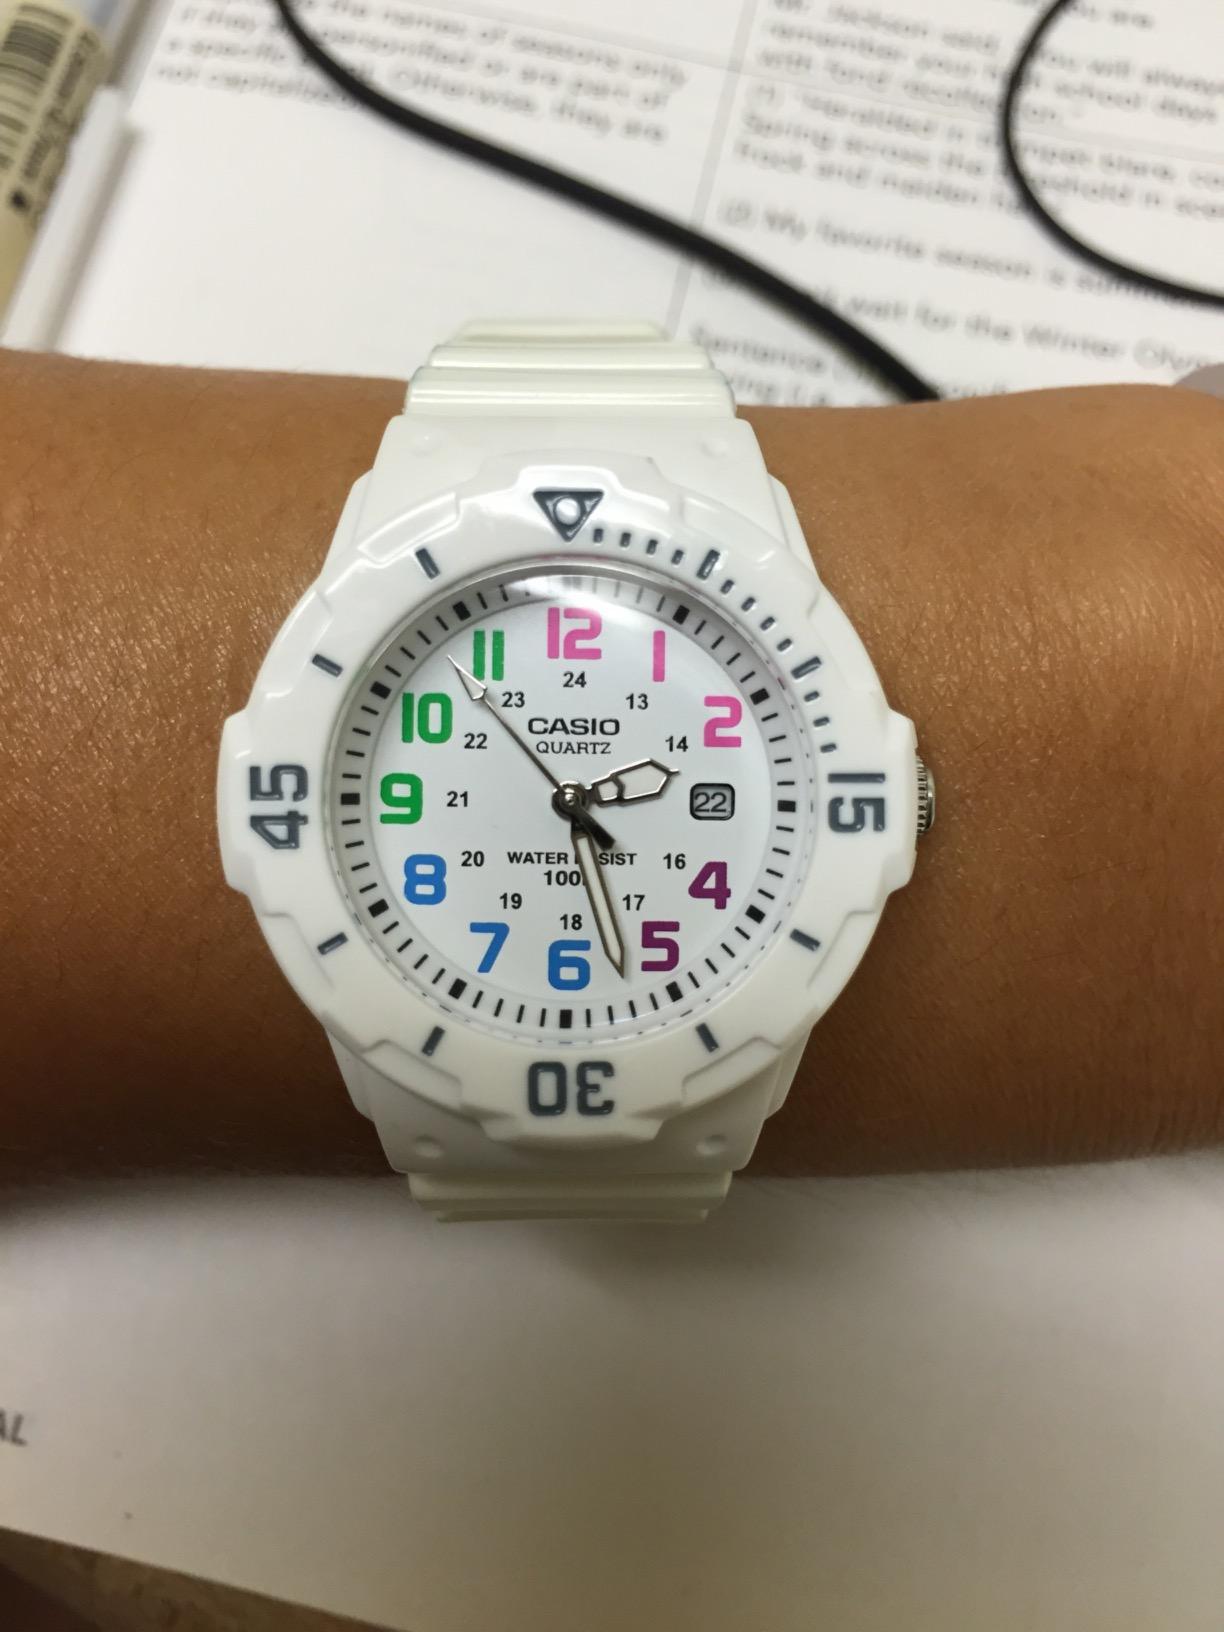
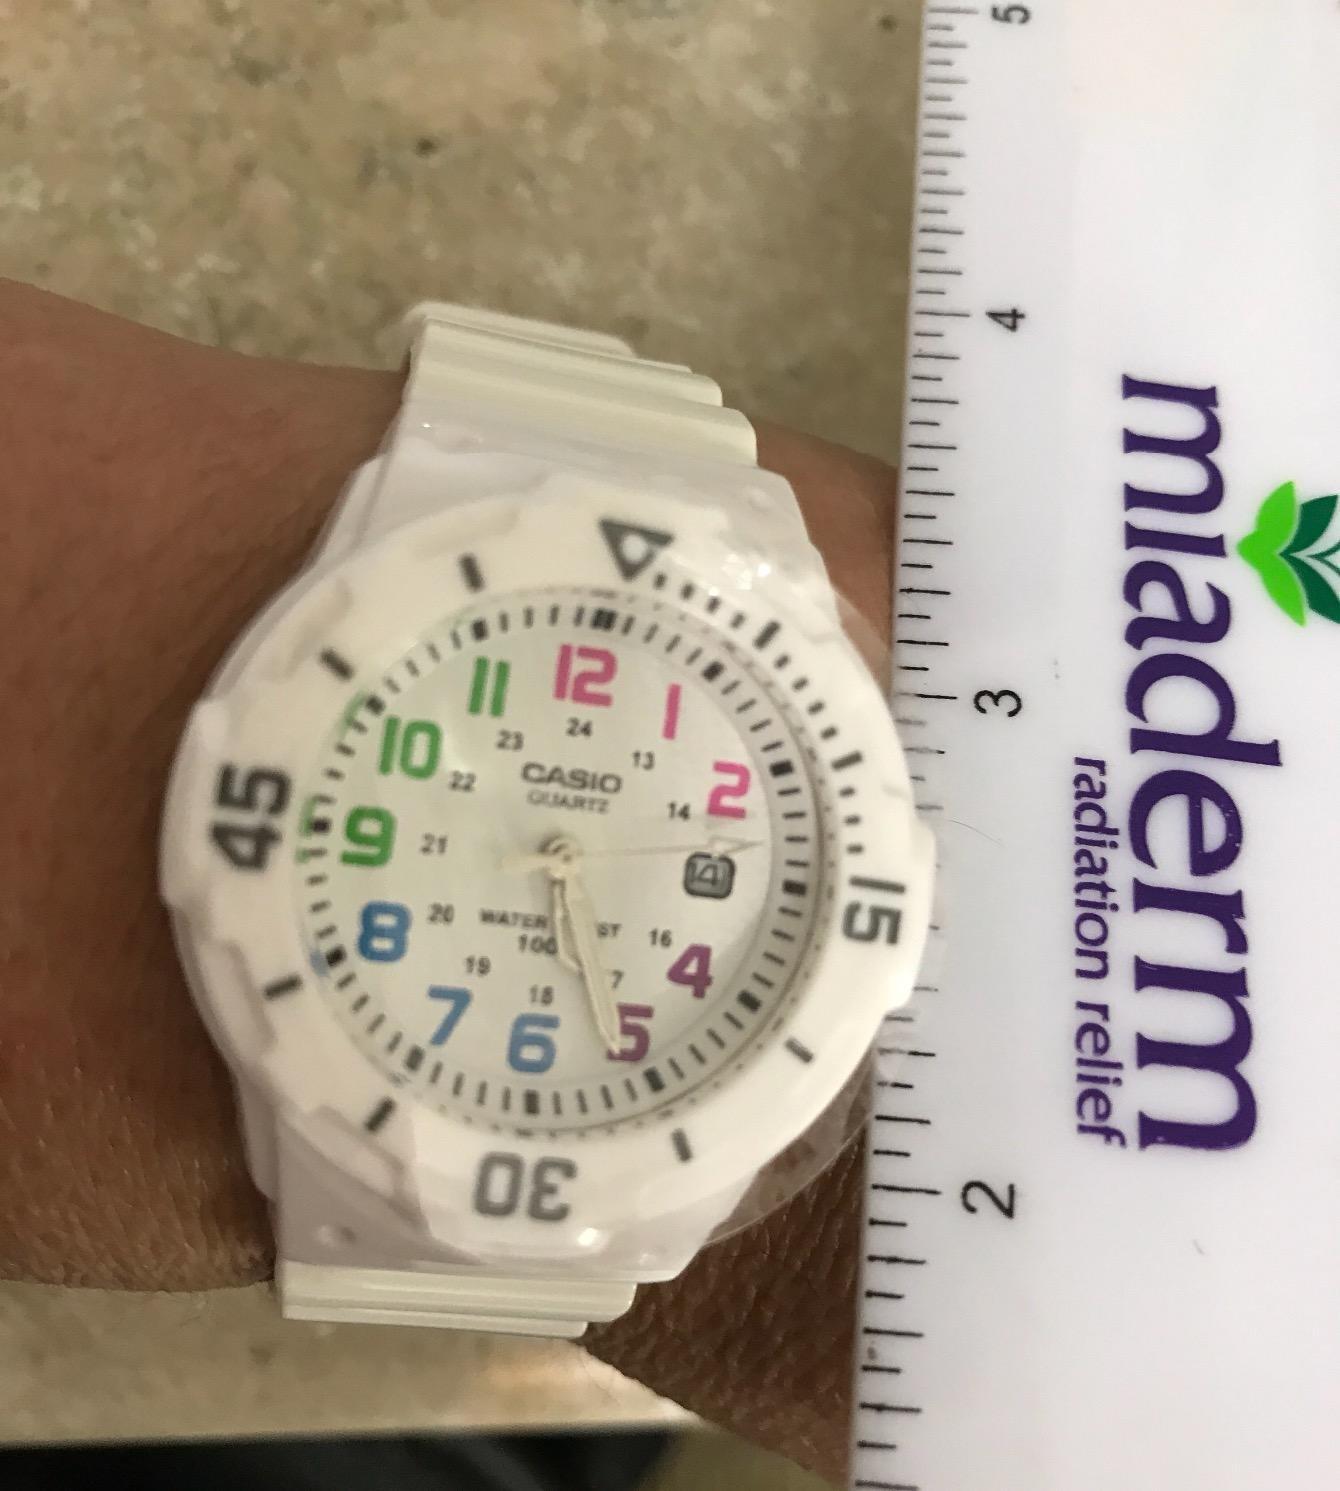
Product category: accessories_watch
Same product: yes